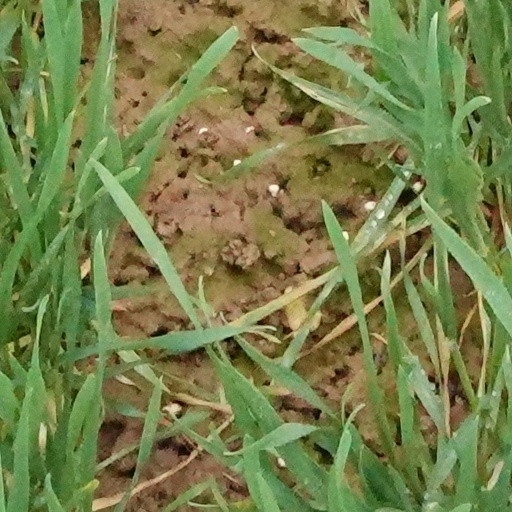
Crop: wheat